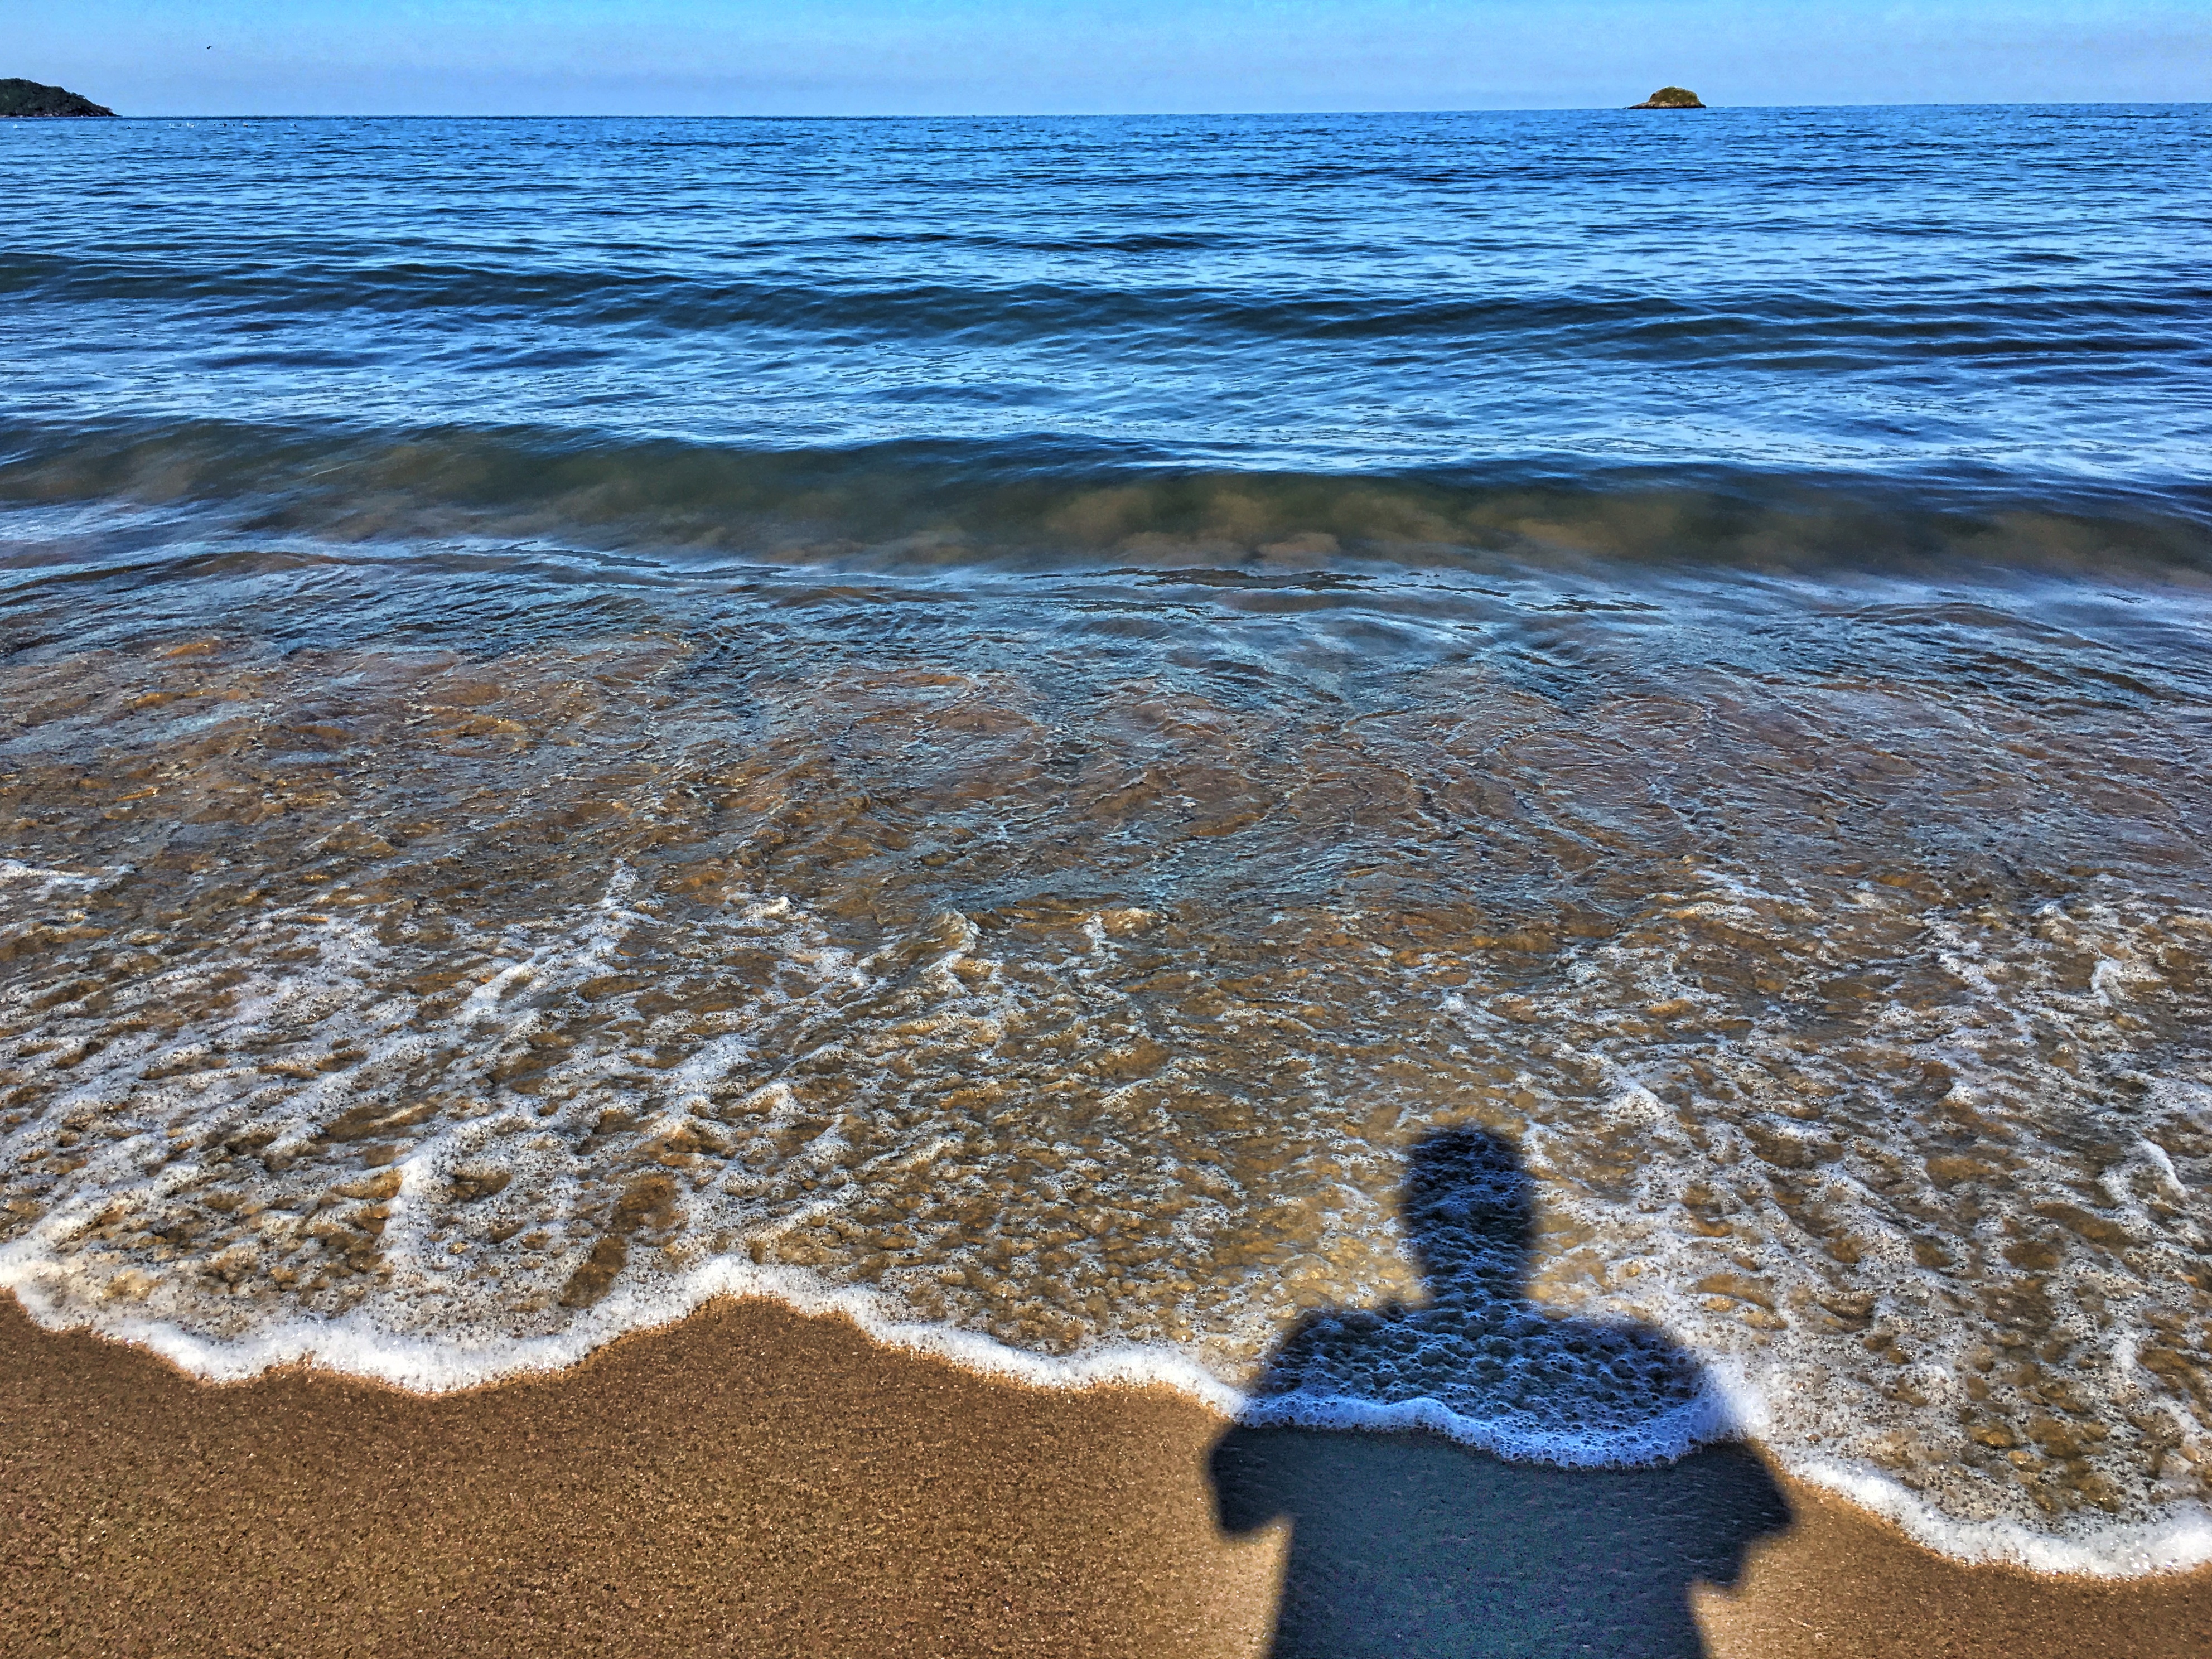
beach, sea, coast, water, sand, rock, ocean, horizon, shore, wave, terrain, material, body of water, 2015365, cape, mudflat, wind wave